International Union of History and Philosophy of Science

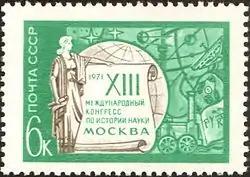
1971 USSR stamp, commemorating the 13th International Congress of History of Science held in Moscow that year

The current (2021–2025) DHST council consists of the executive members Marcos Cueto (president), Janet Browne (president elect), Takehiko Hashimoto (first vice-president), Hasok Chang (second vice-president), Liesbeth De Mol (secretary general), Milada Sekyrková (treasurer), Thomás A. S. Haddad (assistant secretary general), and the assessors Xingbo Luo, Michela Malpangotto, Jahnavi Phalkey, Maria Rentetzi, Sergey Shalimov, and Hamish Spencer.